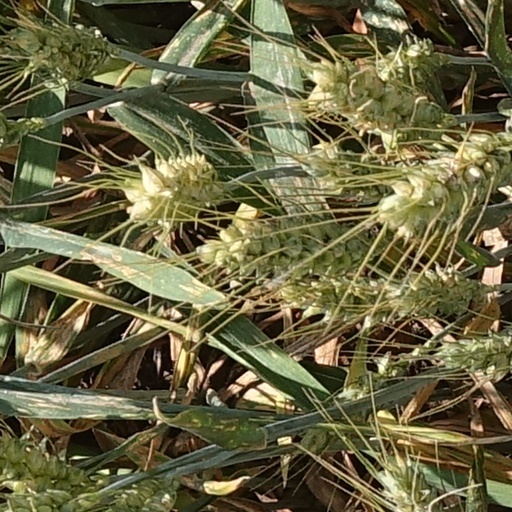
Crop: wheat